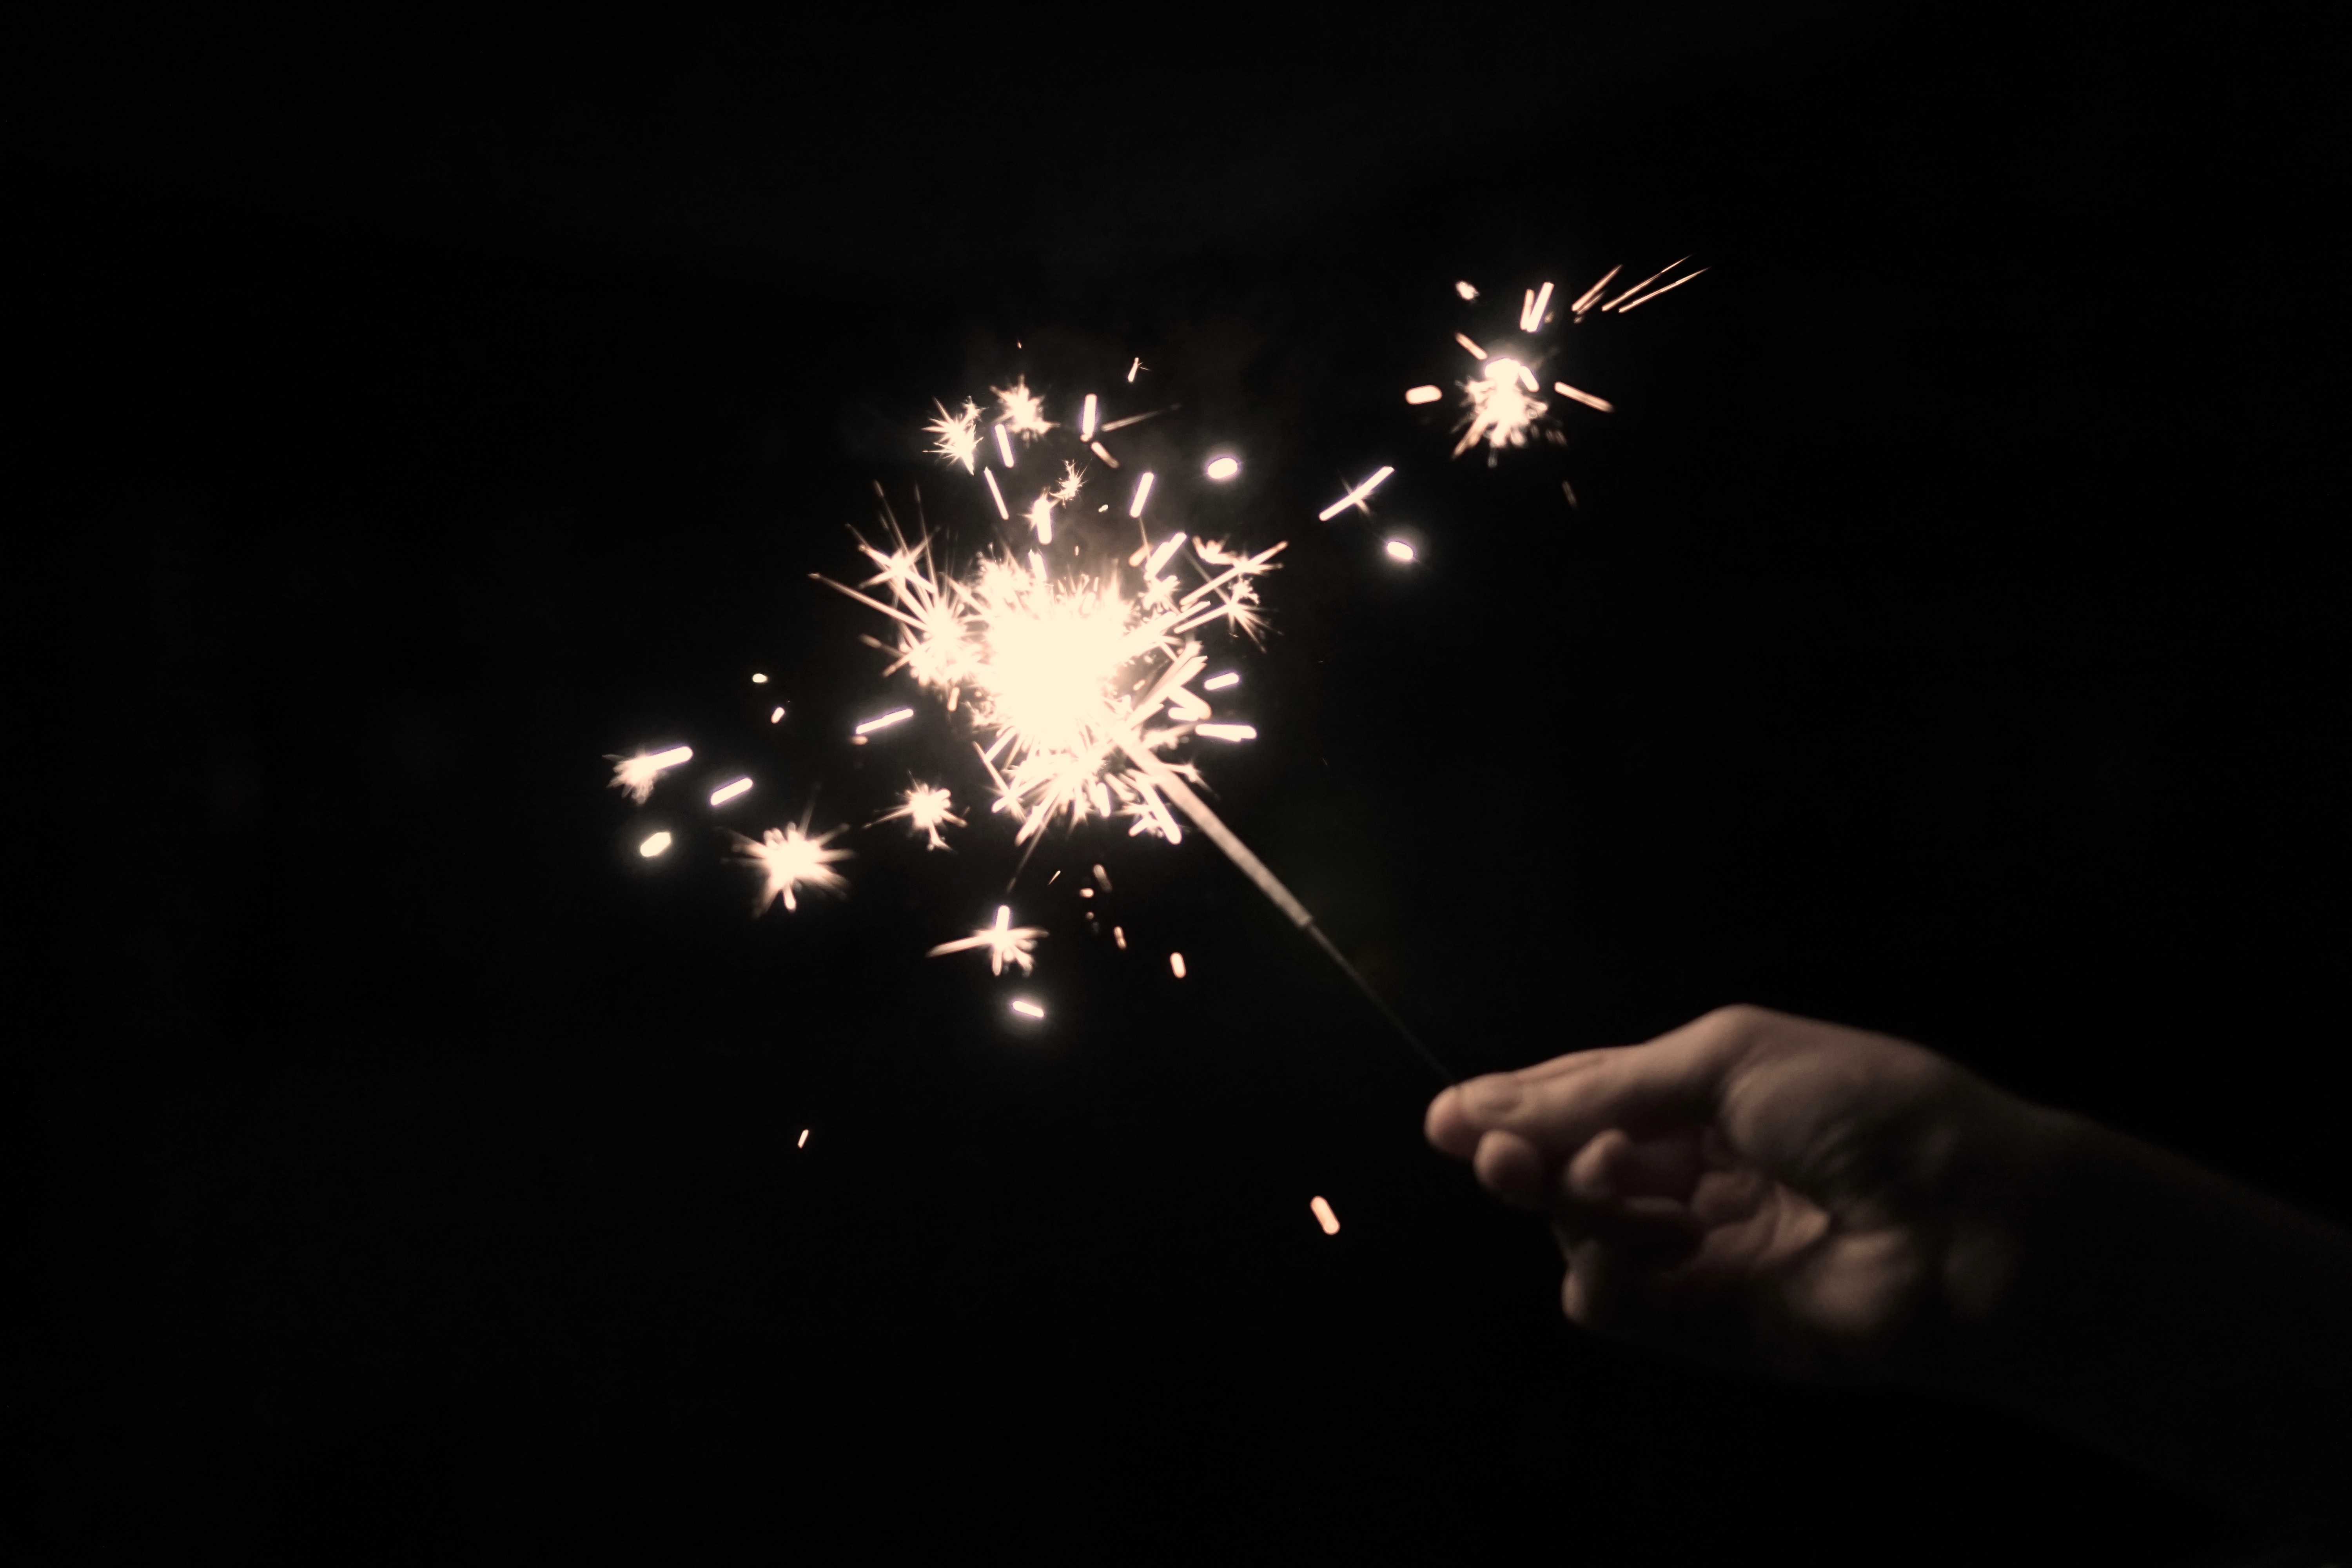
recreation, sparkler, fireworks, event, outdoor recreation, star fire, spr hkerze, injection candle, star splashes, star thrower, star pucker, star sprayer, spautzem nnchen, sternschneuzer, sternlespeier